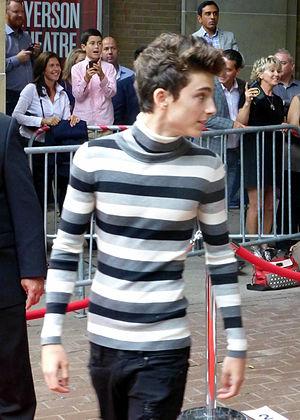
Men, Women & Children est une comédie dramatique américaine réalisée par Jason Reitman et dont la première mondiale a eu lieu le 6 septembre 2014 au Festival international du film de Toronto.
Timothée Hal Chalamet, né le 27 décembre 1995 à New York, est un acteur franco-américain.